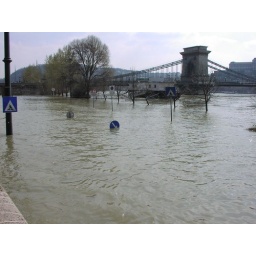
River road under water